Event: Nepal Earthquake
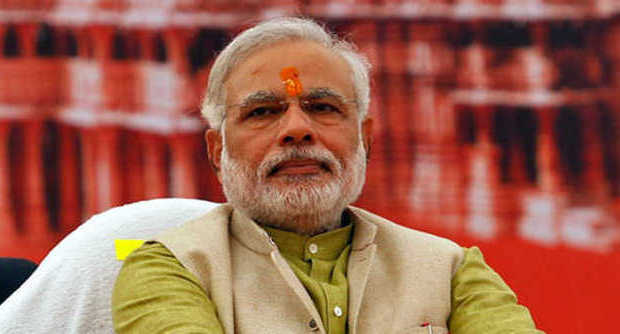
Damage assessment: no_damage